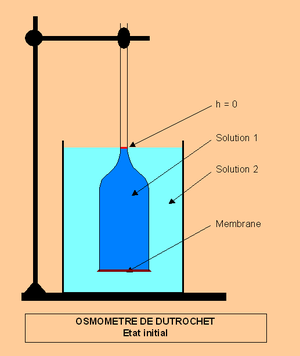
Osmomètre de Dutrochet, état initial, pression osmotique, membrane, osmose, dialyse, appareil de mesure.